Commodore 64

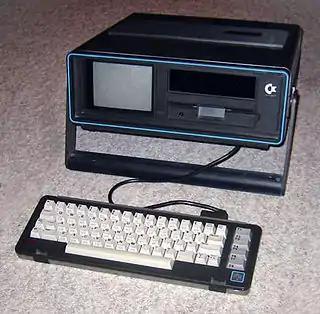
Commodore SX-64

Also in 1983, Commodore released the SX-64, a portable version of the C64. The SX-64 has the distinction of being the first commercial "full-color" portable computer. While earlier computers using this form factor only incorporate monochrome ("green screen") displays, the base SX-64 unit features a color cathode-ray tube (CRT) and one integrated 1541 floppy disk drive. Even though Commodore claimed in advertisements that it would have dual 1541 drives, when the SX-64 was released there was only one and the other became a floppy disk storage slot. Also, unlike most other C64s, the SX-64 does not have a datasette connector so an external cassette was not an option.